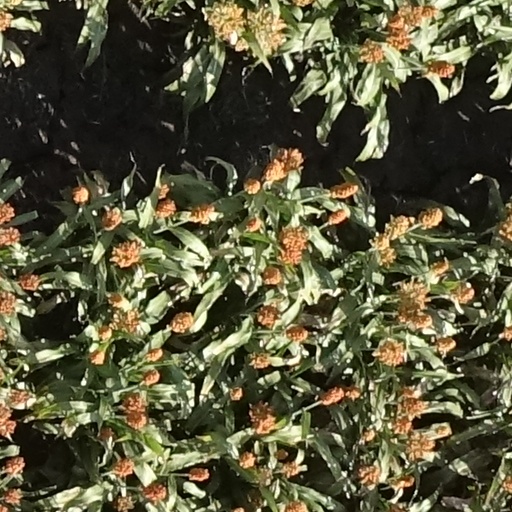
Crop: sorghum